Dunhuang manuscripts

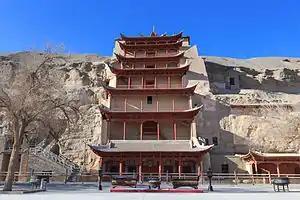
Dunhuang Mogao cave

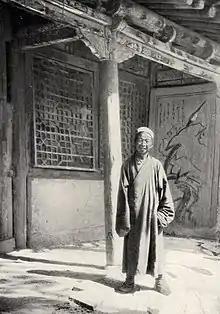
Abbot Wang Yuanlu, discoverer of the hidden Library Cave

Most of the manuscripts originate from a cache of documents produced between the late 4th and early 11th centuries. These were sealed in what is now known as the Library Cave (Cave 17) sometime in the early 11th century. The site at Sachu (modern-day Dunhuang) was an important regional centre for manuscript production during this period and had also served as an official printing office during the 8th and 9th centuries when the area was under Tibetan rule and formed part of the Silk Road network.